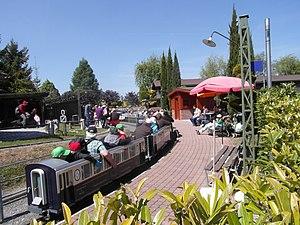
Swiss vapeur parc Port valais